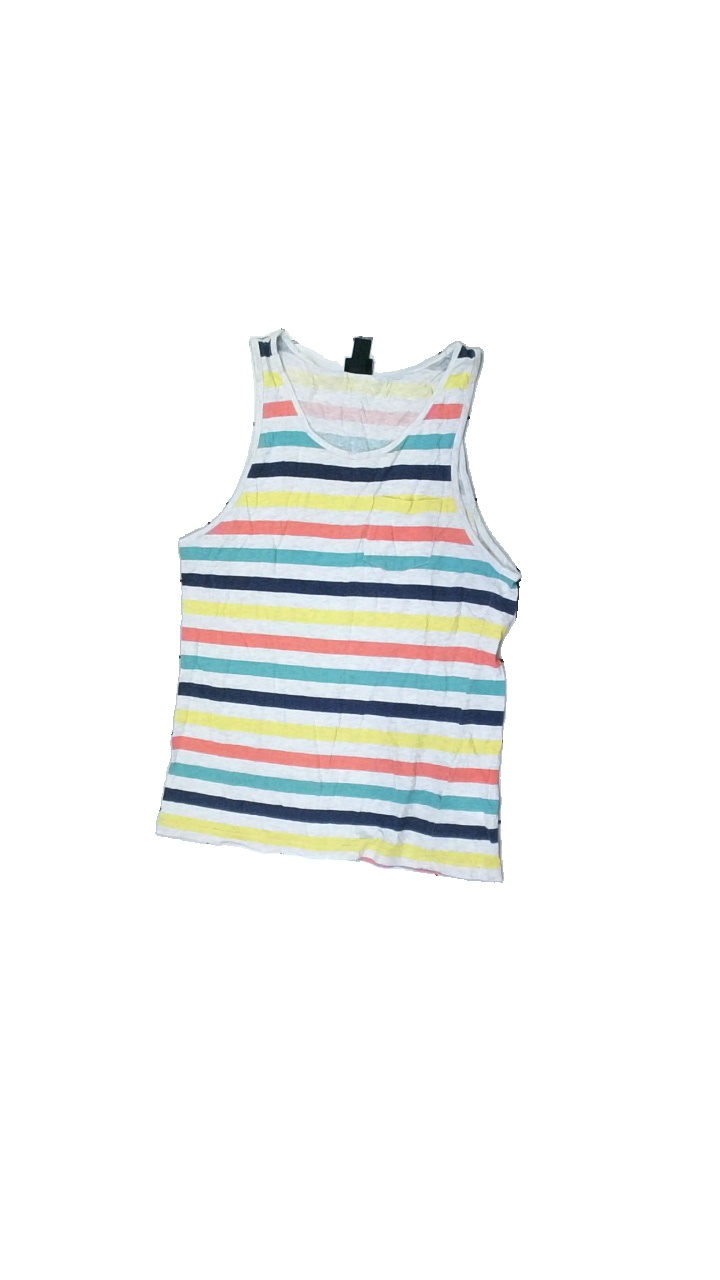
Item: Top (Men)
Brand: H&m
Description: Striped singlet
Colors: Grey, Yellow, Blue, Multicolor
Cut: Regular, C-collar
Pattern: Striped
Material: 100% cotton
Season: Summer
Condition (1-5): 2
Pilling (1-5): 3
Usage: Recycle
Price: <50